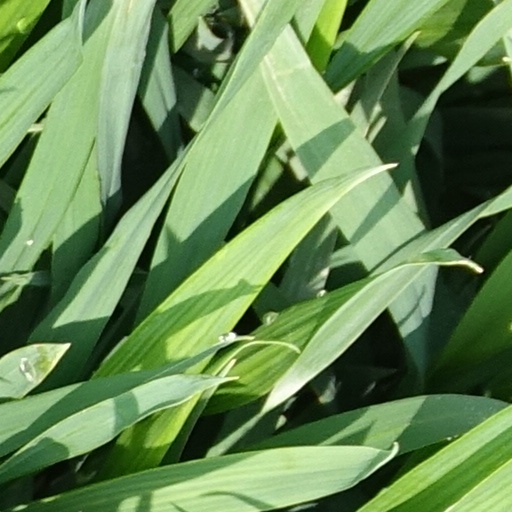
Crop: wheat